Relocation of Marine Corps Air Station Futenma

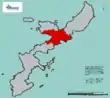
Nago, Okinawa Island

Declassified reports indicate the plan to build new runways at Henoko Bay was secretly formulated in the 1960s during the U.S. military occupation and administration of the islands. Building an expanded base at Henoko has been called the "only solution" to resolving the issues at Futenma. The U.S. military had originally proposed constructing "an offshore landfill facility with two 3,000-meter runways, a large military port and an integrated ammunition bunker capable of storing nuclear weapons."